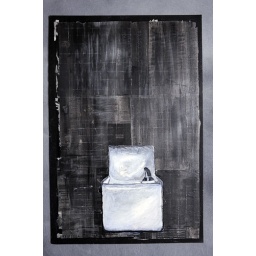
mixed media, i had an obsession with water fountains on walls in college